Panchakuta Basadi, Kambadahalli

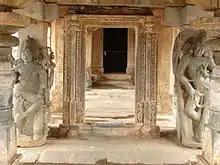
An open "mantapa" (hall), Panchakuta Basadi, Kambadahalli, Mandya District

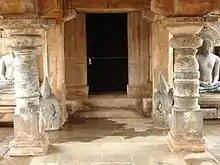
An open "mantapa", Panchakuta Basadi, Kambadahalli, Mandya District

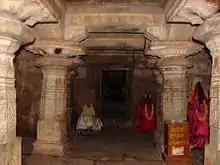
A closed "mantapa" with ornate Ganga style pillars at Panchakuta Basadi, Kambadahalli, Mandya District

The temple was built in two phases. In the first phase, three shrines were constructed ("trikutachala", three shrines each with a superstructure). The central shrine faces north, one shrine faces west and the other face east. The central shrine has a square superstructure ("Shikhara") called "Brahmachhanda girva-shikhara". The west and east facing shrines have superstructures called the "Rudrachhanda griva-shikhara" and "Vishnuchhanda griva-shikhara" respectively. The design of the superstructures speaks of the artistic taste of the builders. They are three-dimensional, with the first tier ("tala") measuring a third of the total height of the tower, and the second tier measuring one half the height of the first. Each of the three shrines have individual vestibules (or half hall or "ardhamantapa") which open to a large common open hall called the "mahamantapa" or "navaranga", whose ceiling is supported by four ornate central pillars. At the entrance to the shrines ("bilpitha") are the guardians to the "eight directions"("ashtadikpalaka"; "ashta" - "eight", "dik" - "directions", "palaka" - "keeper") with their consorts and vehicles ("vahana")